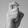
ASL letter: X